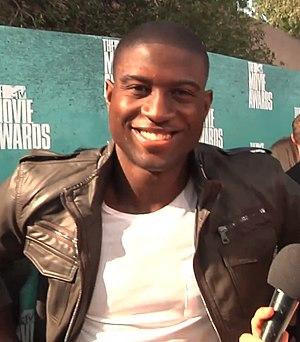
Sinqua Walls est un acteur américain. Il est aussi basketteur pour l'université d'État polytechnique de Californie à Pomona et l'université de San Francisco.
Power est une série télévisée américaine en 63 épisodes d'environ 50 minutes créée par Courtney A. Kemp et diffusée entre le 7 juin 2014 et le 9 février 2020 sur Starz et au Canada sur Super Channel pour les cinq premières saisons, puis sur Starz pour la dernière saison.